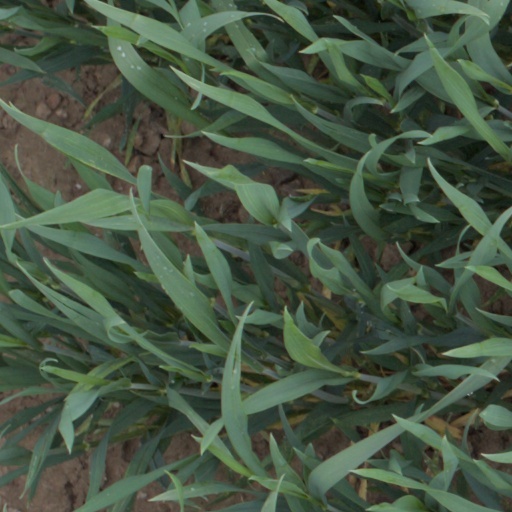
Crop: wheat